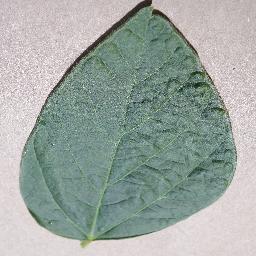
Label: Soybean___healthy